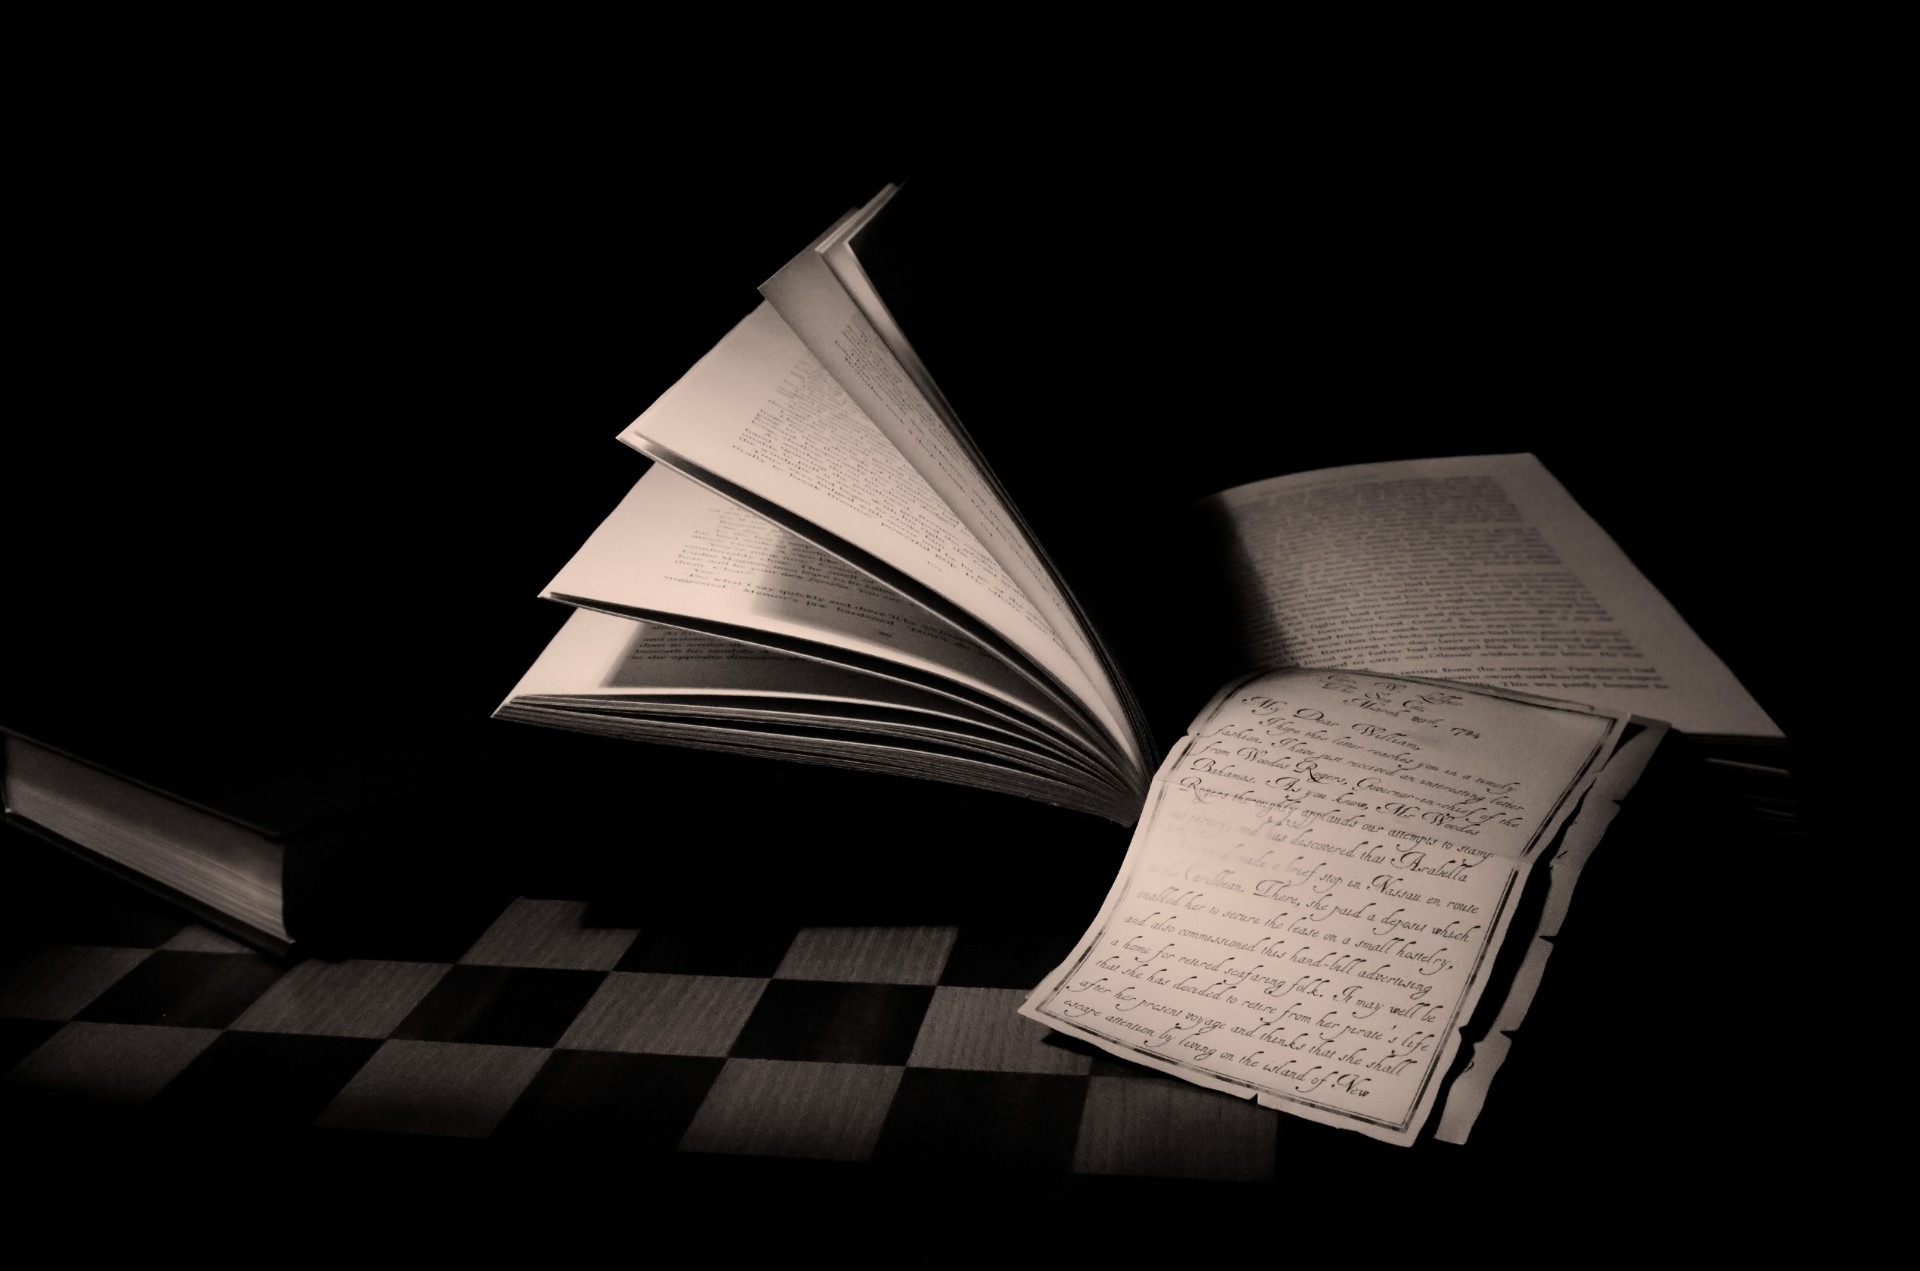
book, novel, open, wing, light, black and white, white, view, daisy, line, religion, darkness, black, monochrome, lighting, page, bible, spine, textbook, bookstore, background, library, encyclopedia, symmetry, picture, inspiration, concept, front, learning, shape, cover, intelligence, screenshot, spirituality, handbook, monochrome photography, reference, guidebook, named